Gone Kesh

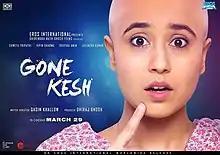
Theatrical release poster

Gone Kesh is a 2019 Indian Hindi-language comedy drama film written and directed by debutant Qasim Khallow and produced by Dhiraj Ghosh. The film follows the story of a teenage girl who is an aspiring dancer but is diagnosed with alopecia, a condition where she starts losing hair rapidly. It stars Shweta Tripathi and Jitendra Kumar in the lead roles, while Vipin Sharma, Deepika Amin and Brijendra Kala appear in supporting roles. "Gone Kesh" was released on 29 March 2019.